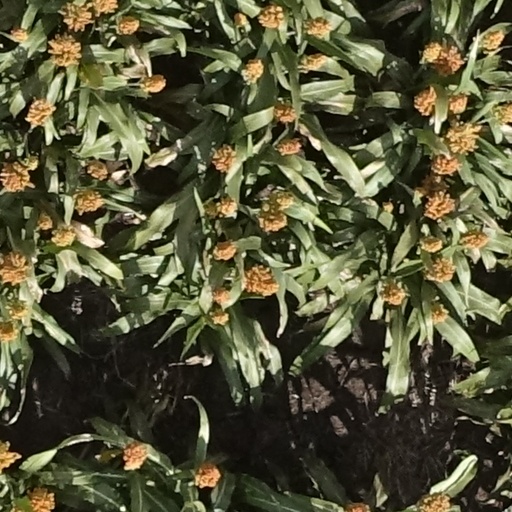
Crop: sorghum